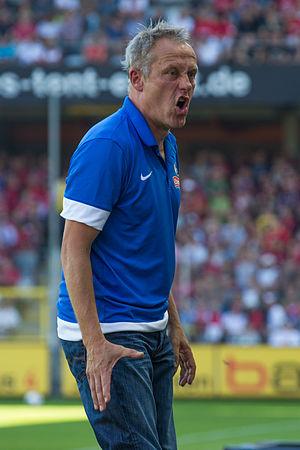
SC Freiburg vs FSVMainz 17 août 2013